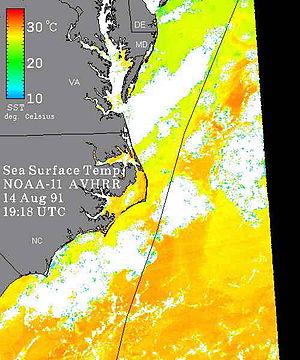
La température de surface de la mer est la température dans une couche plus ou moins importante près de la surface de la mer qui peut varier selon la méthode de mesure. C'est au niveau de cette couche que se produisent les interactions entre l'océan et l'atmosphère qui gouvernent le climat et cette température est donc critique sur le développement des systèmes météorologiques. Elle l'est également sur le type et la quantité d'organismes vivants dans les profondeurs de la mer.